Hamelin Pool Marine Nature Reserve

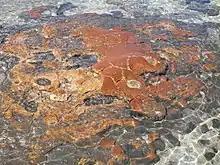
Hamelin Pool stromatolites

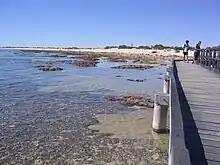
Walkway around Hamelin Pool

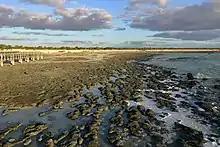
Hamelin Pool Stromatolites at low tide

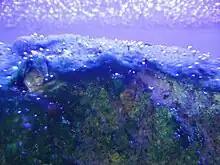
Hamelin Pool stromatolites close-up

The Hamelin Pool Marine Nature Reserve is a protected marine nature reserve located in the UNESCO World Heritagelisted Shark Bay in the Gascoyne region of Western Australia. The nature reserve boasts the most diverse and abundant examples of living marine stromatolites in the world, monuments to life on Earth over million years BP.